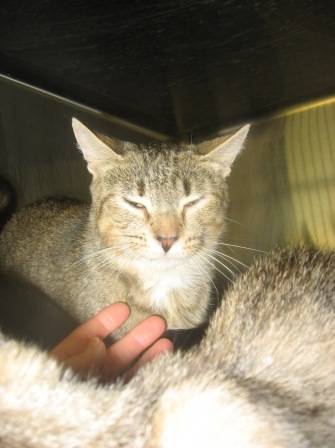
Label: cat